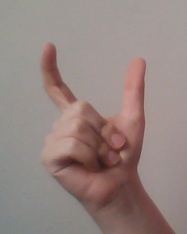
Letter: nun